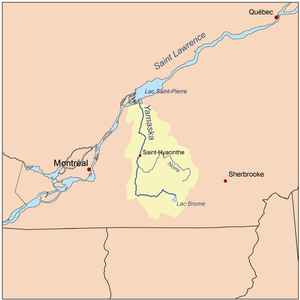
La rivière Yamaska est un affluent de la rive sud du fleuve Saint-Laurent, au Québec, Canada ; elle prend sa source dans les Cantons-de-l'Est et se jette dans le fleuve Saint-Laurent ; au total elle mesure 177 km. Traversant près de vingt municipalités durant son cours, elle est intimement liée à la vie autour d'elle et est une source principale d'eau douce où elle passe ; à cause de l'utilisation et l'adaptation de la rivière et ses berges par l'homme elle fut grandement altérée au cours du temps, débutant surtout lors de l'arrivée des premiers colons Européens jusqu'aux temps modernes.